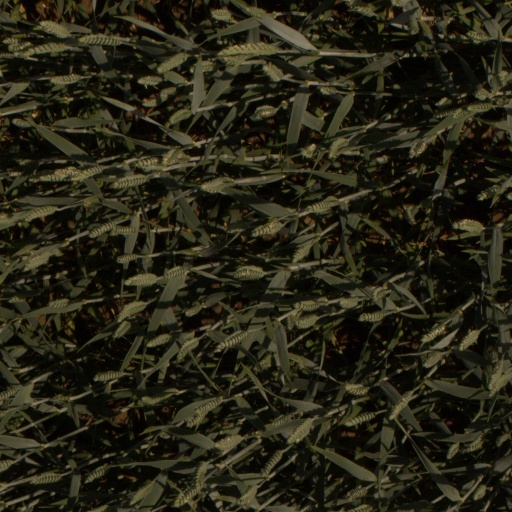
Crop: wheat